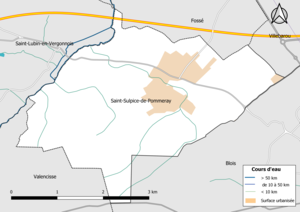
Carte du réseau hydrographique de la commune de fr:Saint-Sulpice-de-Pommeray (Loir-et-Cher, France).
Saint-Sulpice-de-Pommeray est une commune française située dans le département de Loir-et-Cher, en région Centre-Val de Loire.